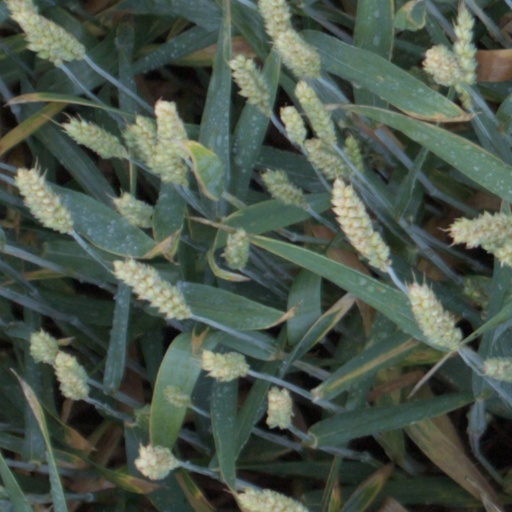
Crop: wheat